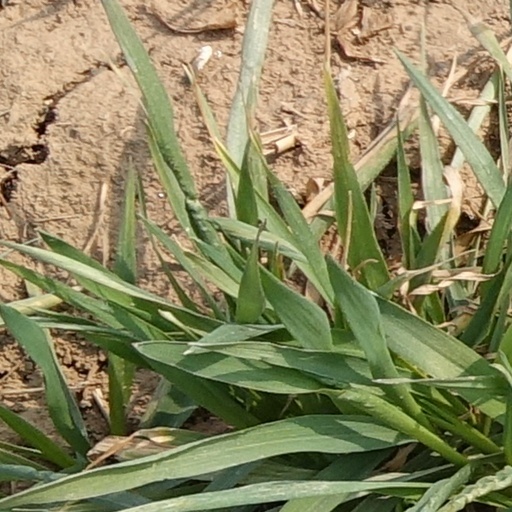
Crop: wheat